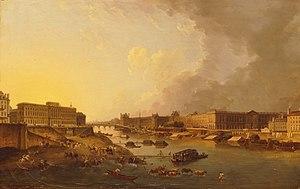
La Monnaie de Paris est l'institution monétaire nationale de la France. Établissement public à caractère industriel et commercial depuis 2007, il exerce notamment la mission régalienne de fabrication de la monnaie nationale française. Créée le 25 juin 864 sous le règne de Charles II par l’Édit de Pîtres, elle est l'une des plus vieilles entreprises du monde et la plus ancienne institution française toujours en activité.